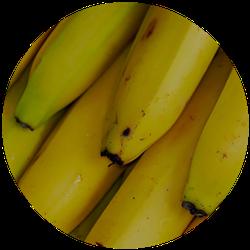
Label: Banana